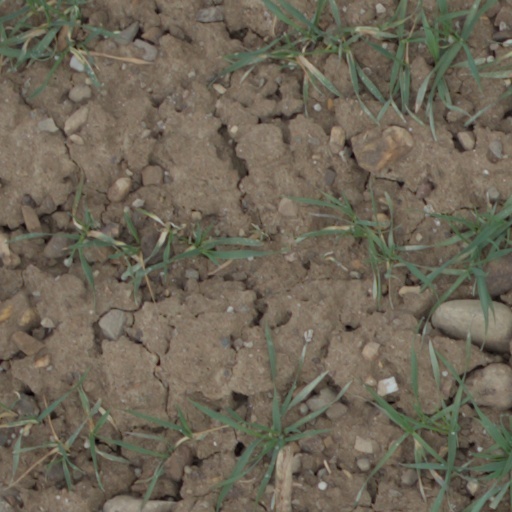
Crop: wheat